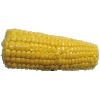
Label: corn